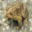
Label: frog